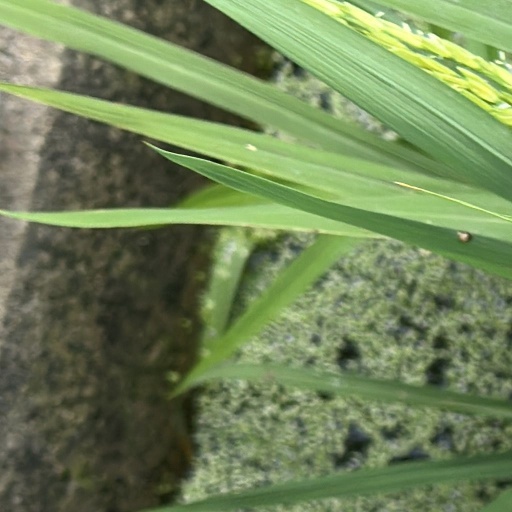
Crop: rice